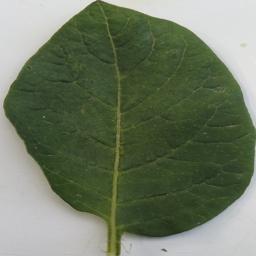
Label: Potato___Healthy